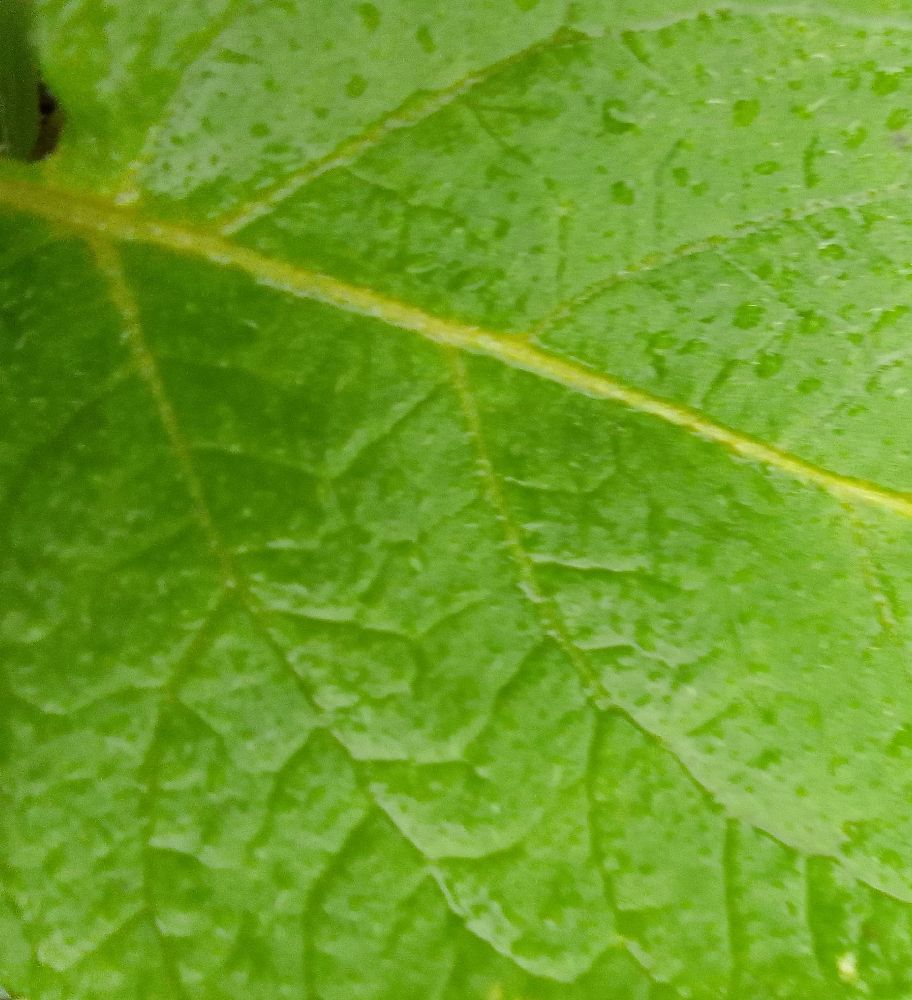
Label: Healthy